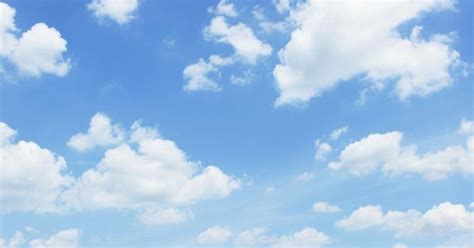
Weather: sun or clear